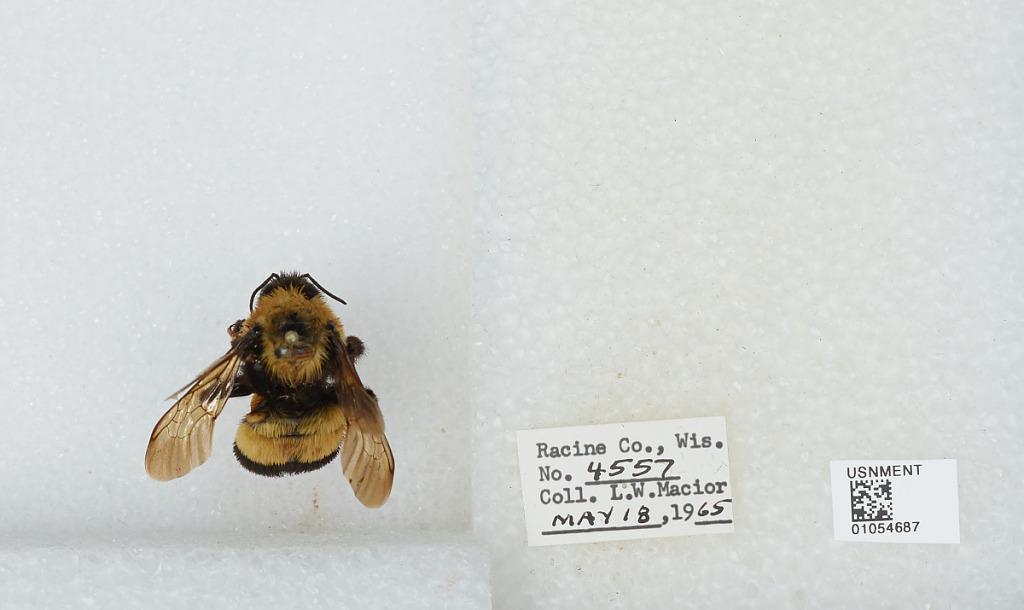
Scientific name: Bombus (Bombus) affinis Cresson
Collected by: L. Macior
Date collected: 1965-5-18
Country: United States
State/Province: Wisconsin
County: Racine
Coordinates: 42.78, -87.76